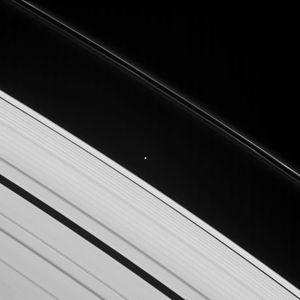
En astronomie, la division de Roche est l'espace qui sépare les anneaux A et F de la planète Saturne.